Matoug Adam

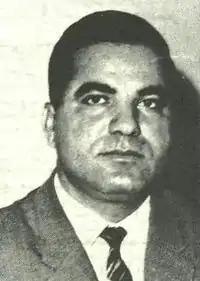
Adam in 1968

Matoug Adam (‎; 1926 – 2 April 2019) was a Libyan politician, civil servant and poet. He served as the Libyan minister of tourism from January 1968 to June 1969. He then served as the last interior minister of the Kingdom of Libya from June 1969 to 31 August 1969, when the royal government was overthrown by Muammar Gaddafi.